Wyandotte Caves

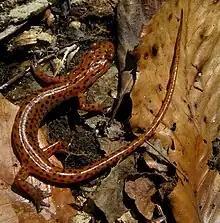
A reddish salamander with black spots hiding among leaves.

Cave salamanders can often be seen in the entrance area of Wyandotte cave and inside of Little Wyandotte Cave.